Ronald Neame

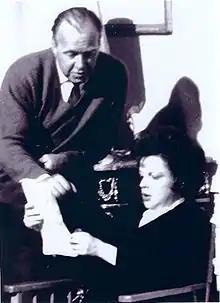
Neame and Judy Garland on the set of "I Could Go On Singing"

Following the success of "In Which We Serve", director David Lean, associate producer Anthony Havelock-Allan, and cinematographer Neame formed a new production company together, Cineguild. Though the company only produced nine films between 1944 and 1950, it launched the directing careers of Lean and Neame and the producing career of Havelock-Allan.